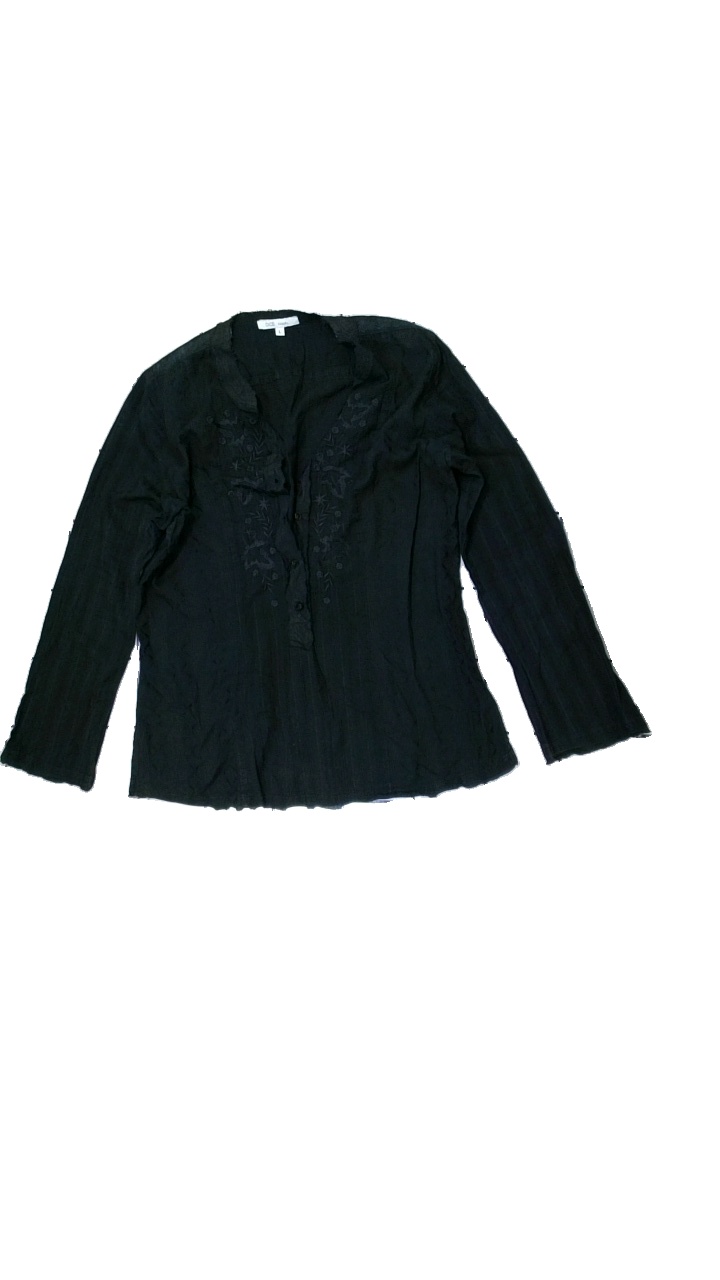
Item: Blouse (Ladies)
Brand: Dice
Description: Black blouse  with emroidery
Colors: Black
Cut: Regular
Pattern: Embroidered
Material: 63% Polyester 37% Cotton
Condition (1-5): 3
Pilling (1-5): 5
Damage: stains
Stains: Major
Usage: Export
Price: <50